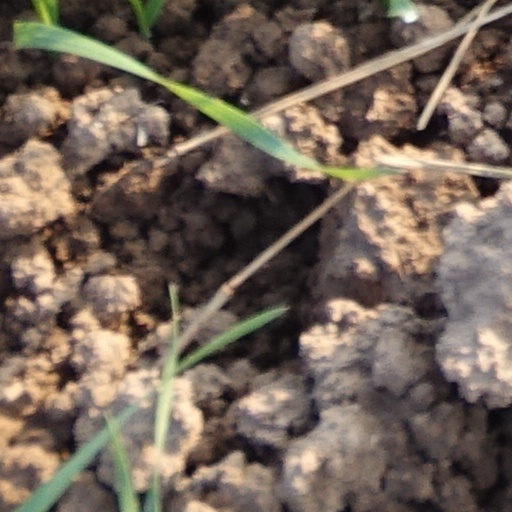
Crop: wheat